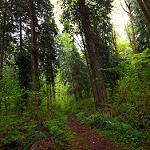
Label: forest